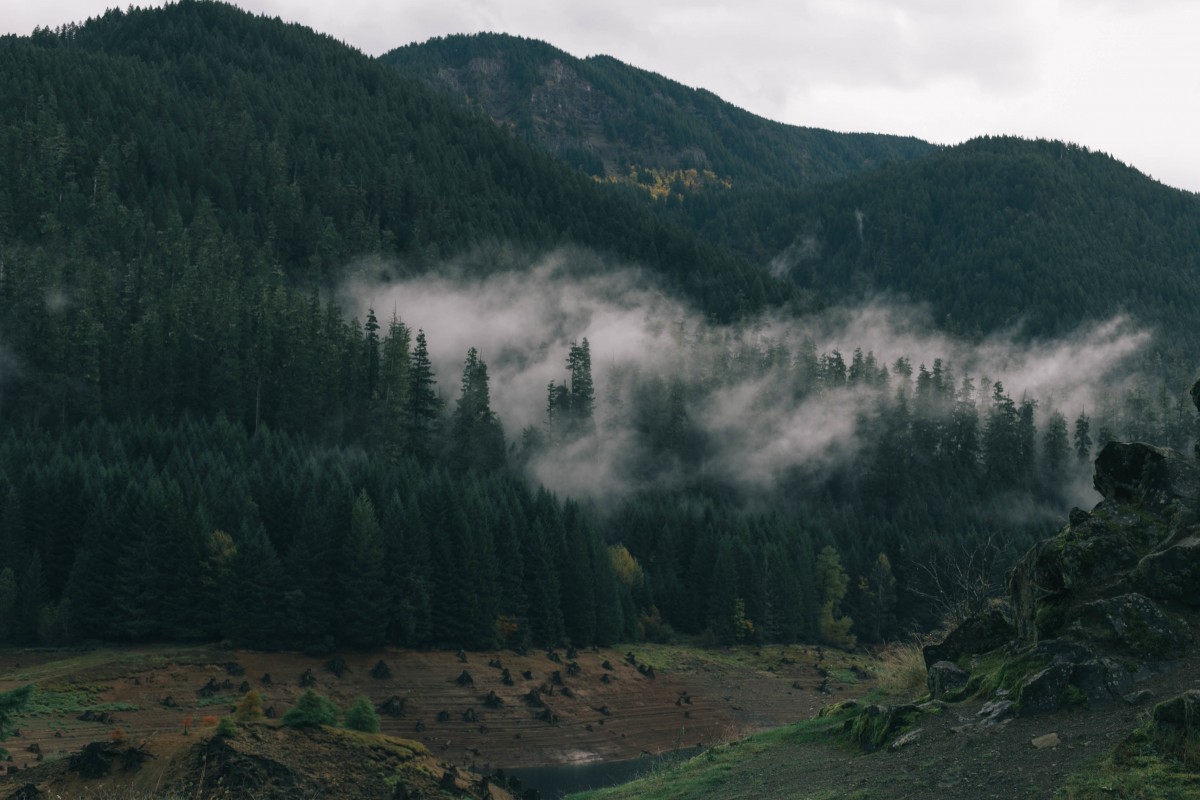
Tags: tree, nature, forest, wilderness, cloud, mist, morning, hill, lake, valley, mountain range, weather, highland, ridge, alps, plateau, habitat, rural area, landform, mountain pass, natural environment, geographical feature, atmospheric phenomenon, woody plant